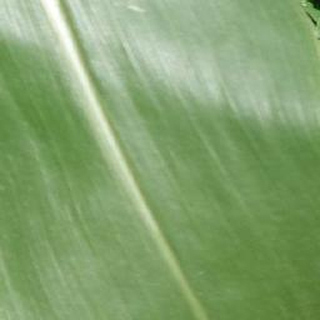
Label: healthy_corn